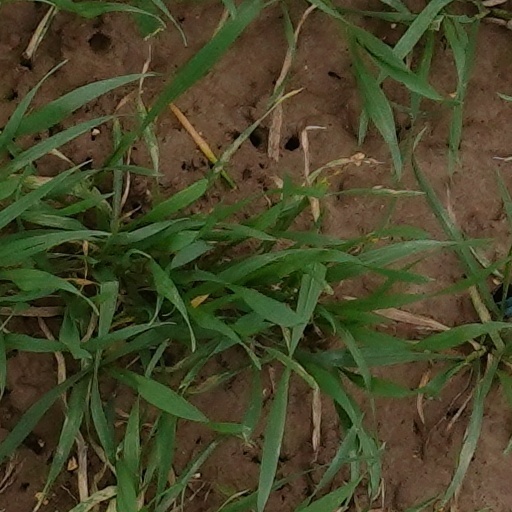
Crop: wheat